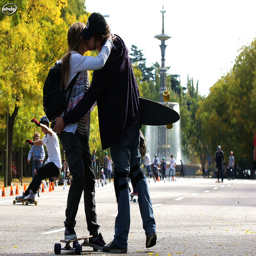
two people holding and riding skateboards on a street
Skate boarder couple kissing in a public park
a skate boarding couple kissing each other goodbye
A girl on a skateboard being kissed by a male.
A man and woman kissing in park with skateboards.